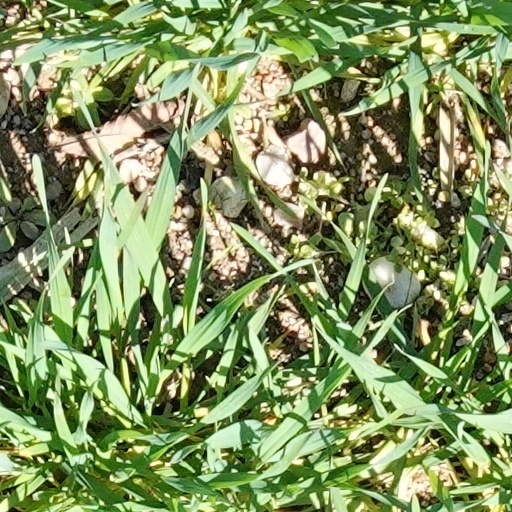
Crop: wheat